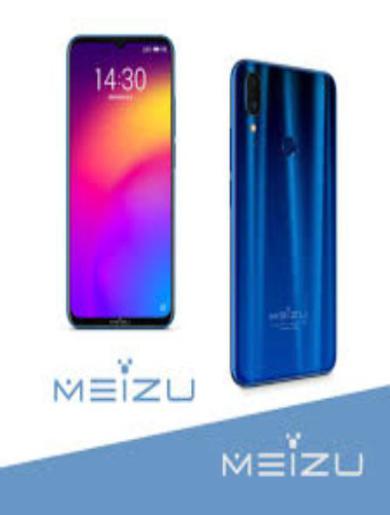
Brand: meizu
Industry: Electronic